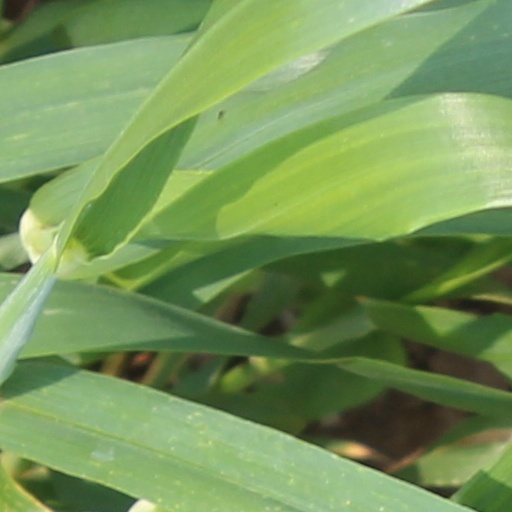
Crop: wheat